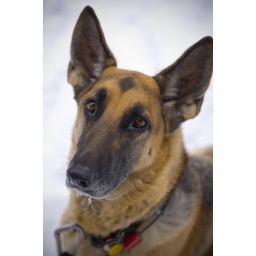
In the mountains somewhere on a cold Thanksgiving morning. She is thankful for dog treats and a run in the snow.